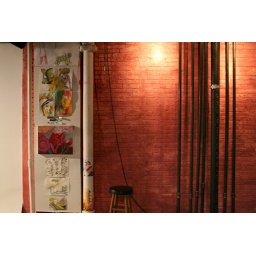
watercolours, a stool, and pipes in front of a brick wall painted red